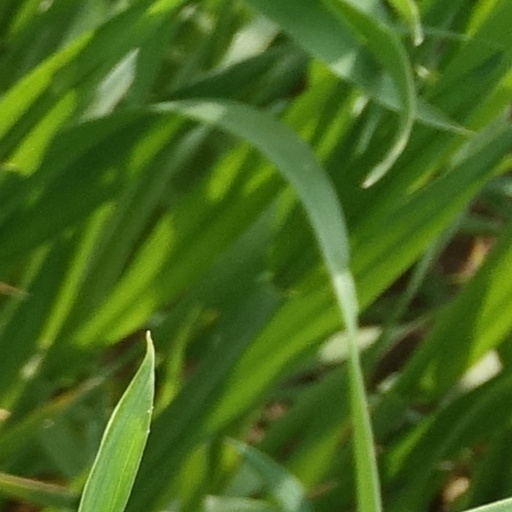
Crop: wheat